V-1 flying bomb

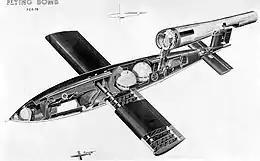
V-1 cutaway

The V-1 was designed under the codename (cherry stone) by Lusser and Gosslau, with a fuselage constructed mainly of welded sheet steel and wings built of plywood. The simple, Argus-built pulsejet engine pulsed 50 times per second, and the characteristic buzzing sound gave rise to the colloquial names "buzz bomb" or "doodlebug" (a common name for a wide variety of flying insects). It was known briefly in Germany (on Hitler's orders) as (May bug literally "May" + "chafer") and (crow).